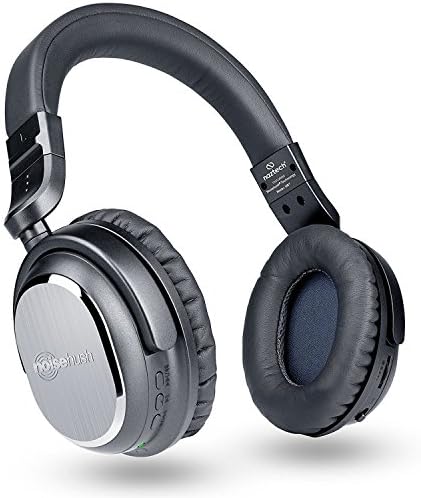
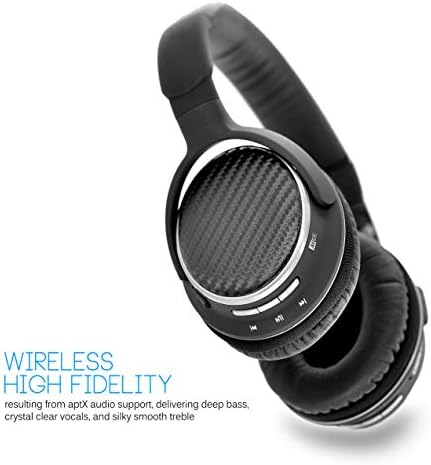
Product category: headphones
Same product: no